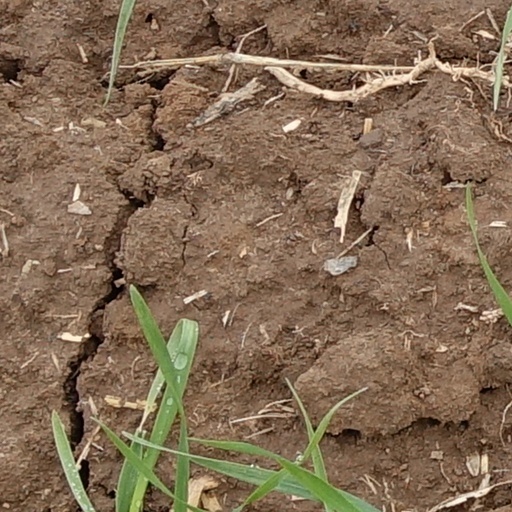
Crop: wheat